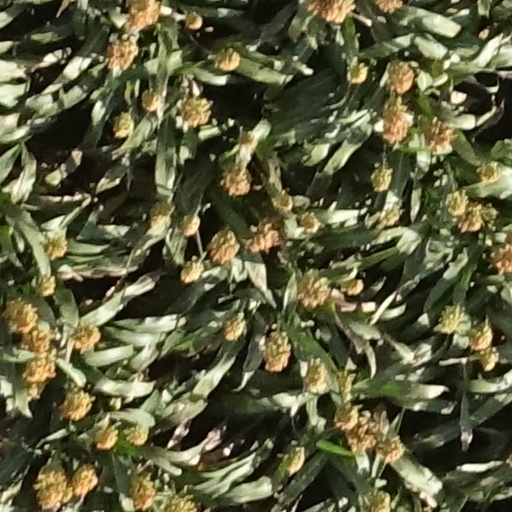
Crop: sorghum